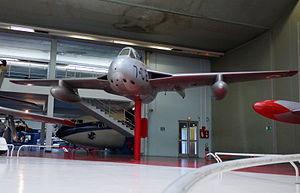
Mistral, version du Vampire avion d'entrainement fabriquée en France (1951), Musée de l'Air et de l'Espace, Paris Le Bourget (France)
Le de Havilland Vampire, aussi connu sous la dénomination DH.100, est le second avion à réaction militaire construit par le Royaume-Uni, avec la société de Havilland. Mis en service juste après la Seconde Guerre mondiale, il présente la particularité d'être équipé d'un fuselage arrière bipoutre. C'est le premier avion à réaction à avoir traversé l'océan Atlantique, et le premier avion à réaction capable d'opérer depuis un porte-avions. Plus de 4 500 exemplaires ont été construits, dont une partie sous licence, et utilisés par environ 25 pays différents.
La Grande Menace est le premier tome de la série Lefranc écrit et dessiné par Jacques Martin, prépublié dans Tintin belge nᵒ 21/52 du 21 mai 1952 au nᵒ 31/53 du 6 août 1953, avant d'être édité en 1954 par les Éditions du Lombard.